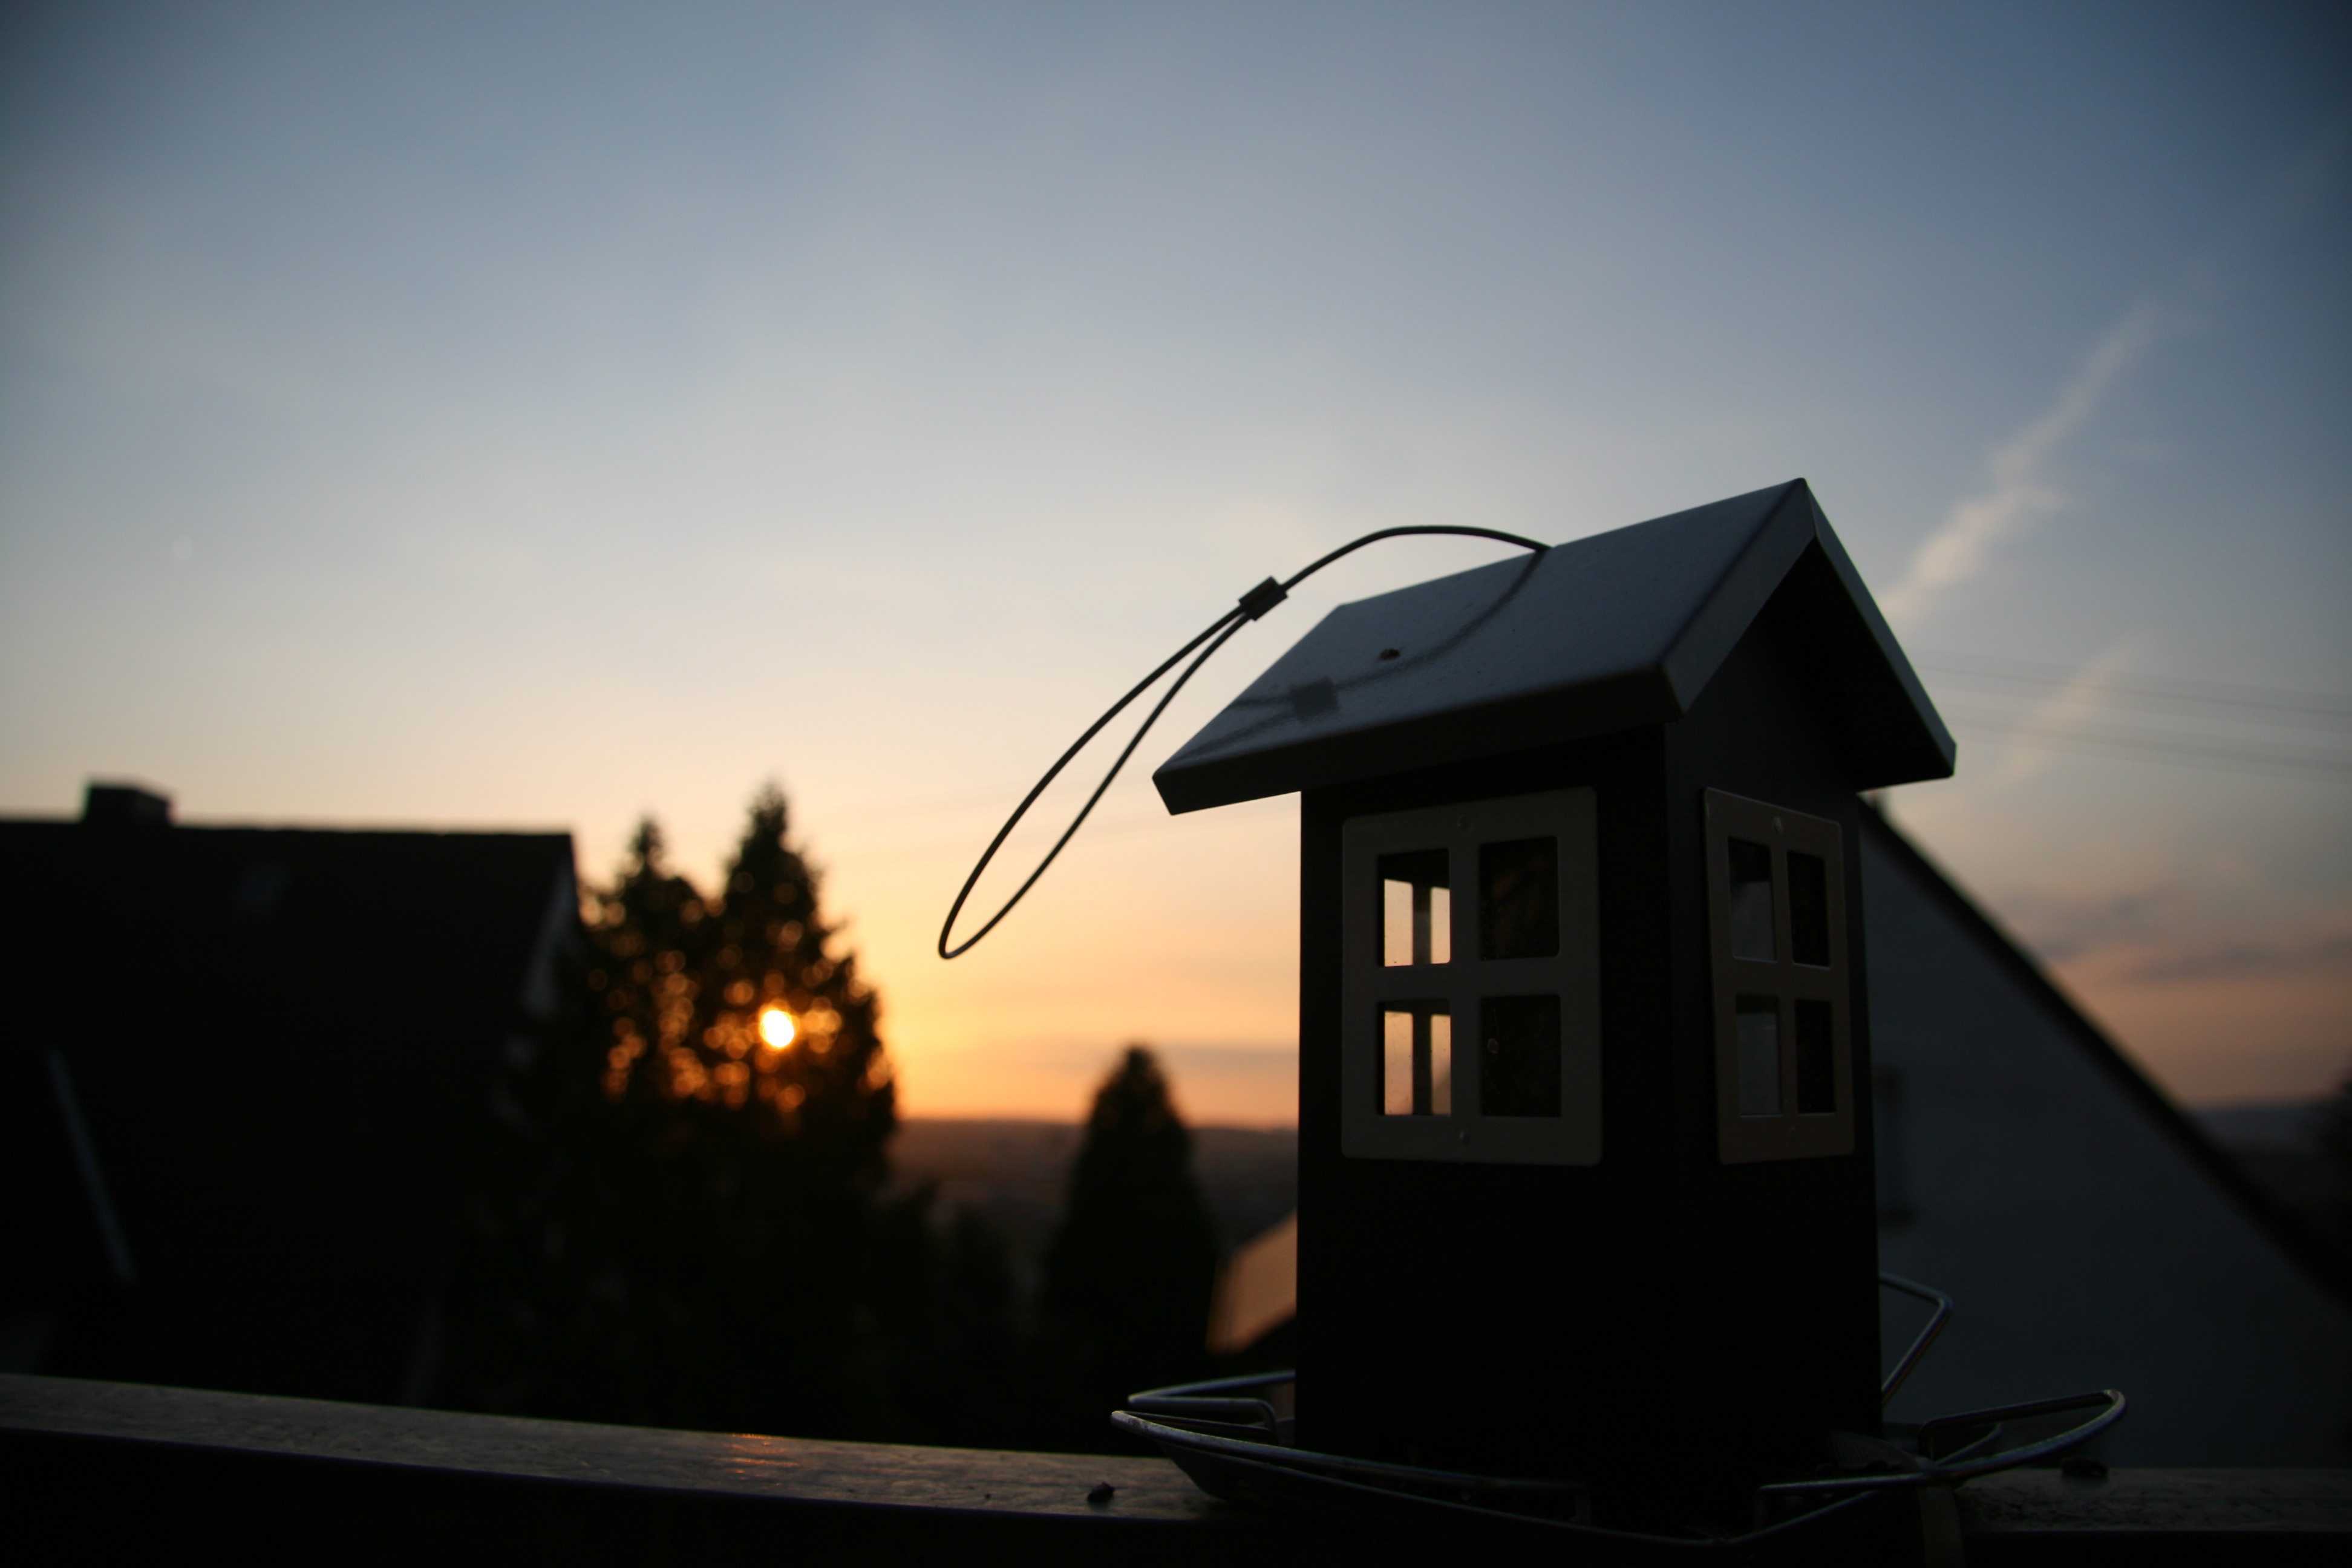
bird, light, sky, sunset, night, house, sunlight, morning, dusk, evening, reflection, darkness, street light, lighting, bird feeder